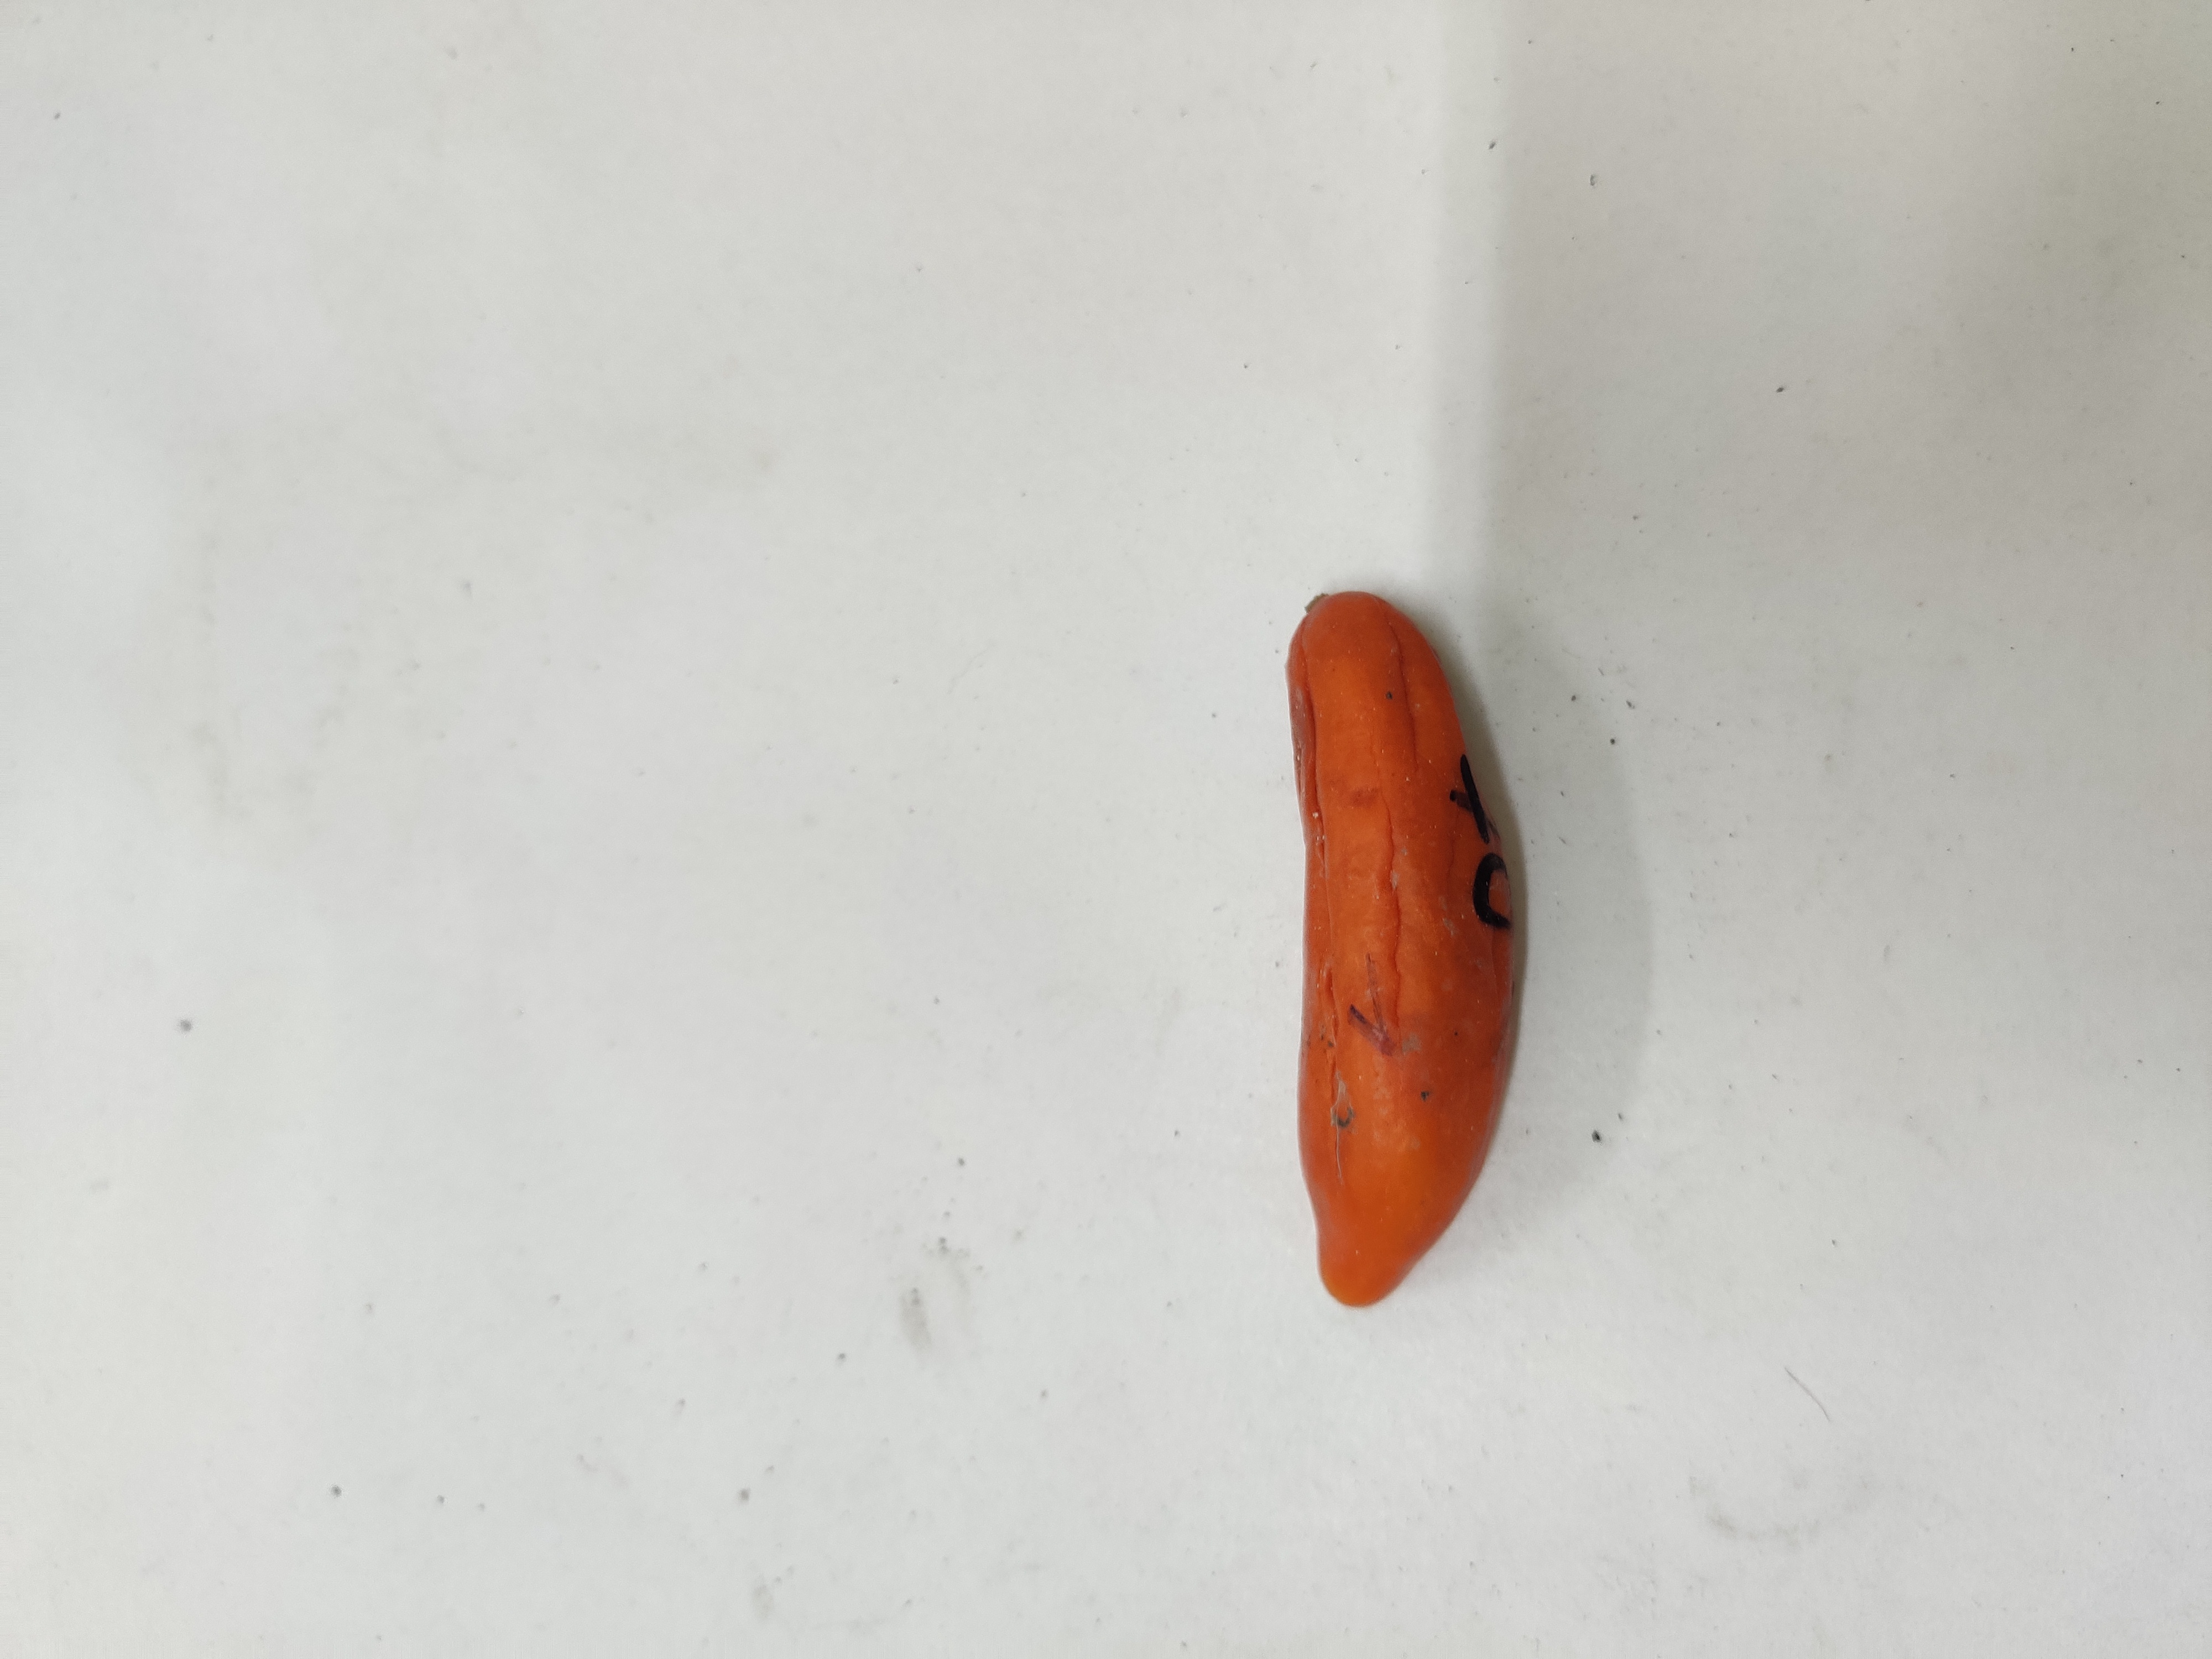
Crop: Ivy Gourd
Condition: Severely Damaged